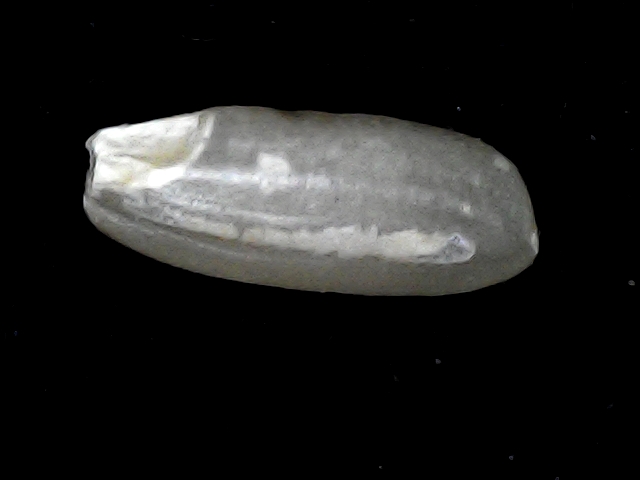
Rice variety: BD51